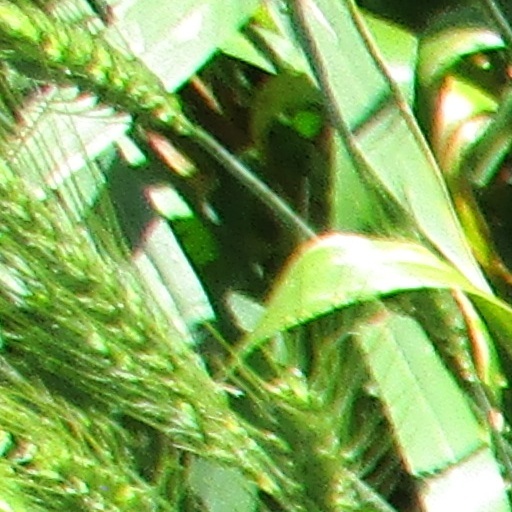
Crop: wheat